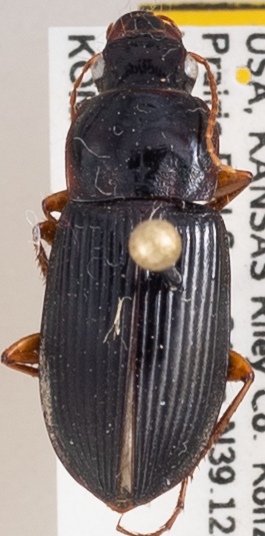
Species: Harpalus pensylvanicus
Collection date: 2022-07-06
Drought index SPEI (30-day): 1.128
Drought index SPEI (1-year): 0.006
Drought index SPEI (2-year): -0.05